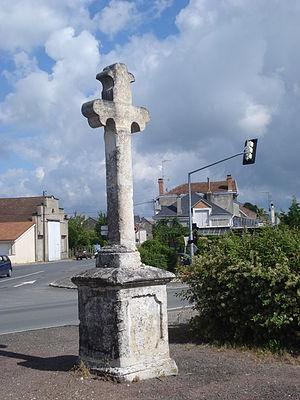
Thiviers est une commune française située dans le département de la Dordogne, en région Nouvelle-Aquitaine.